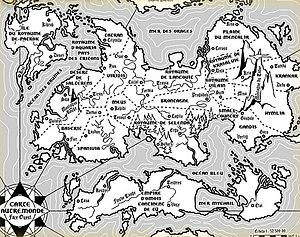
Carte de la partie Ouest d'AutreMonde
Tara Duncan est une série de romans de fantasy créée par Sophie Audouin-Mamikonian, mettant en scène les aventures de l'héroïne éponyme, Tara Duncan, une jeune fille dotée de pouvoirs magiques.